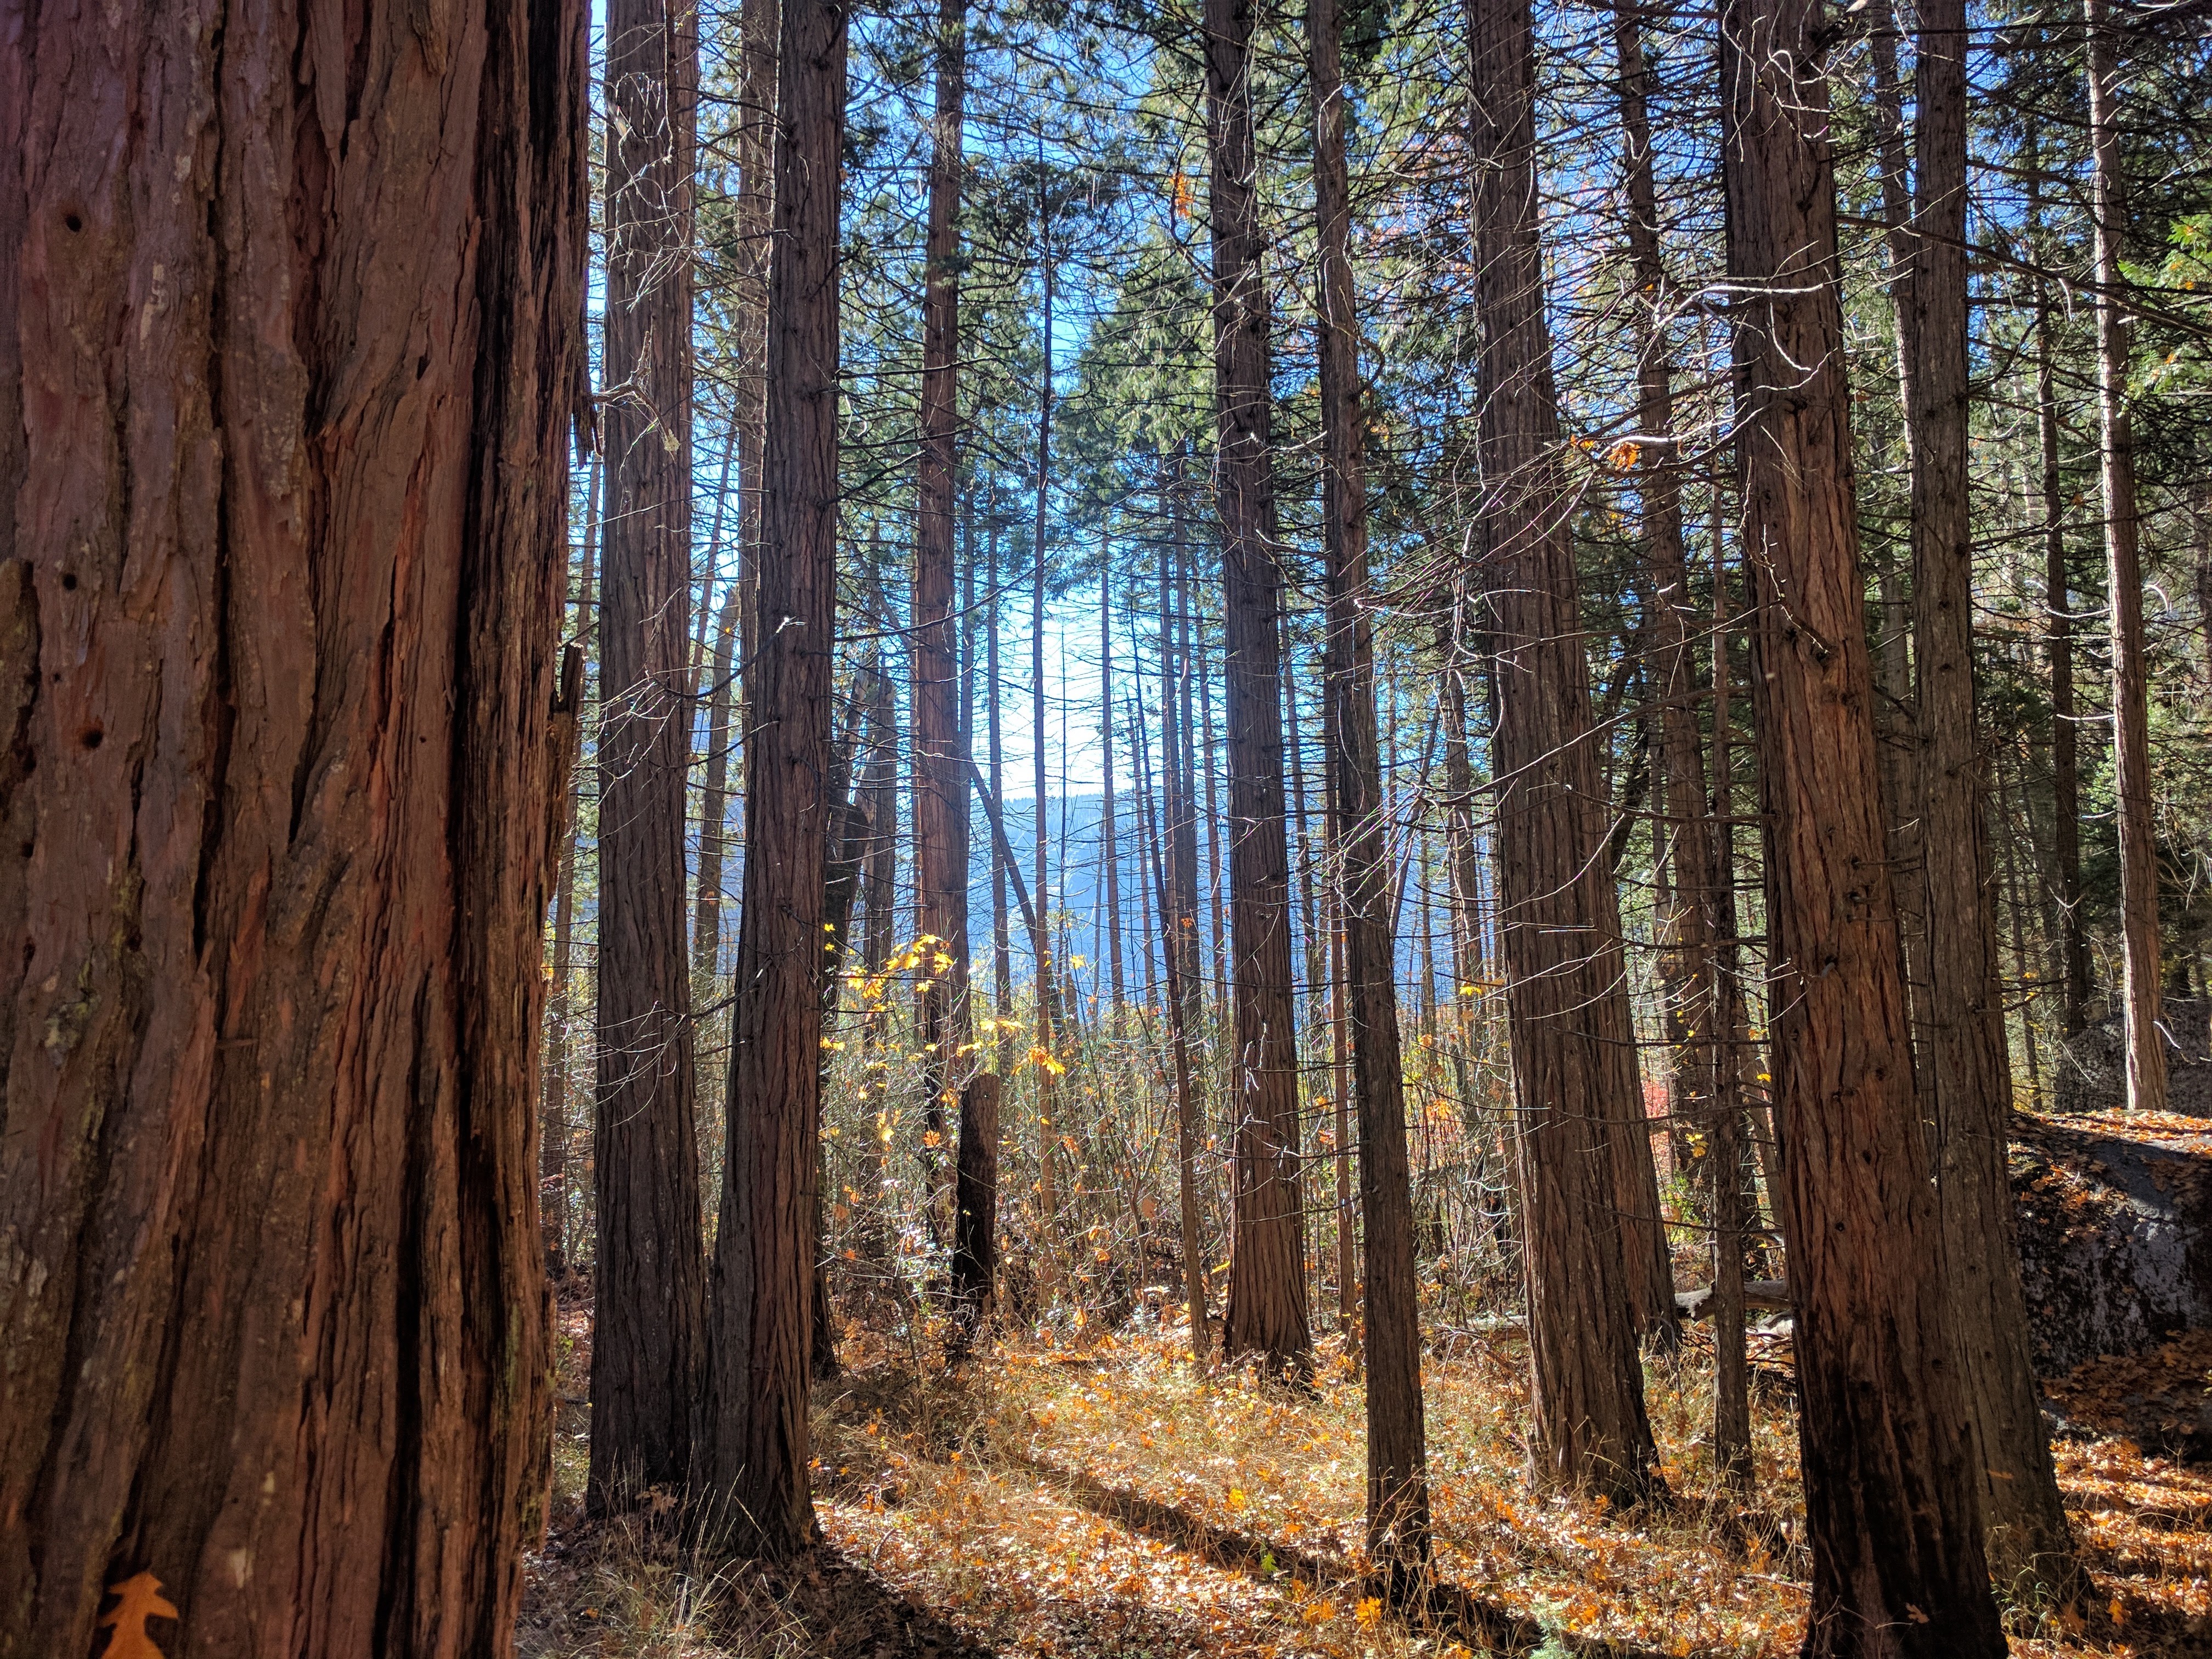
tree, nature, forest, wilderness, branch, plant, wood, trail, sunlight, leaf, trunk, autumn, season, spruce, deciduous, grove, woodland, habitat, larch, ecosystem, biome, old growth forest, natural environment, geographical feature, woody plant, temperate broadleaf and mixed forest, temperate coniferous forest